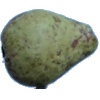
Label: Pear Stone 1